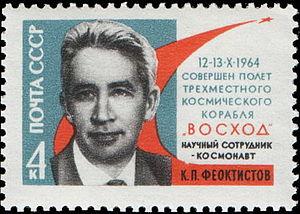
Konstantin Petrovitch Feoktistov, né le 7 février 1926 à Voronej et mort le 21 novembre 2009 à Moscou, est un ingénieur et cosmonaute soviétique. Il est le premier civil à effectuer un vol spatial et le 12ᵉ spationaute.